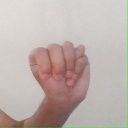
अक्षर: म